No. 488 Squadron RNZAF

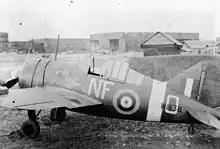
Noel Sharp's Brewster Buffalo at RAF Kallang, January 1942

No. 488 (NZ) Squadron was formed on 1 September 1941 at Rongotai, New Zealand under the command of Squadron Leader Wilfred Clouston, a veteran of the Battle of France and Battle of Britain with nine aerial victories to his credit. The squadron was one of several Commonwealth squadrons equipped with Brewster Buffalos, and arrived at Kallang Airfield Singapore in November, where it took over the Brewsters of No. 67 Squadron. Kallang was shared with a Brewster detachment of the 2-VLG-V of the Royal Netherlands East Indies Air Force, and No. 243 Squadron, in which most of the aircrew were New Zealanders.